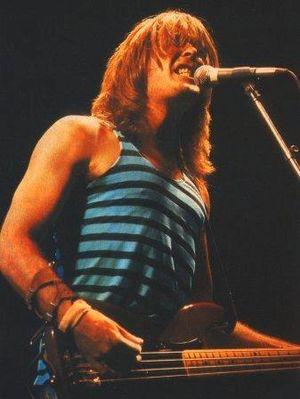
AC/DC [ˌæɪsiːˈdiːsiː] est un groupe de hard rock australien, originaire de Sydney. Il est formé en 1973 par les frères écossais Angus et Malcolm Young. Bien que classé dans le hard rock et considéré comme un pionnier de ce genre musical ainsi que parfois du heavy metal, les membres du groupe ont toujours qualifié leur musique de « rock 'n' roll ». Elle pourrait aussi être catégorisée comme hard blues.
Cliff Williams, né le 14 décembre 1949 à Romford dans la banlieue de Londres, était le bassiste du groupe de hard rock AC/DC.